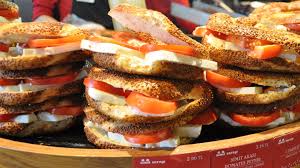
Yemek: simit